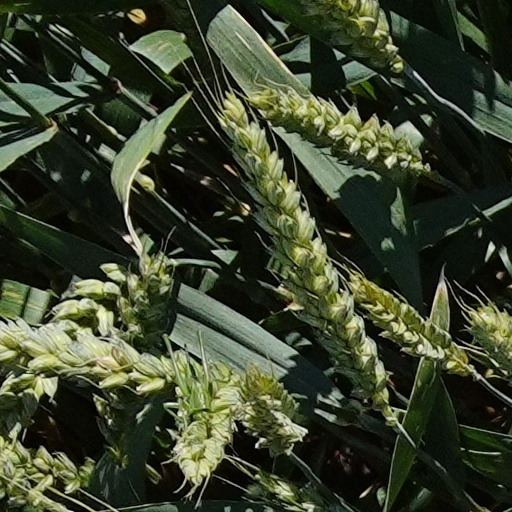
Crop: wheat